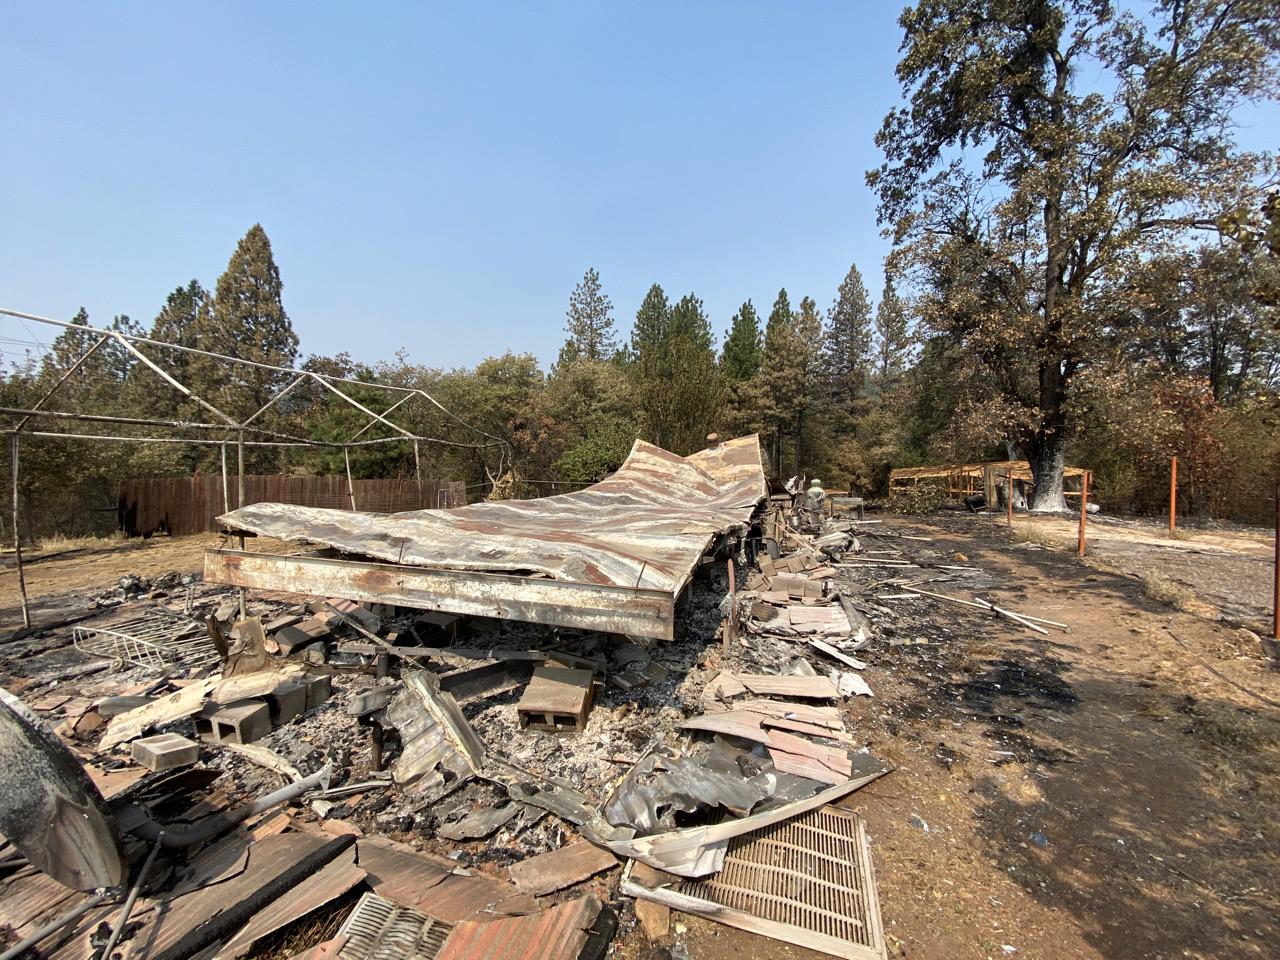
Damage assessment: destroyed